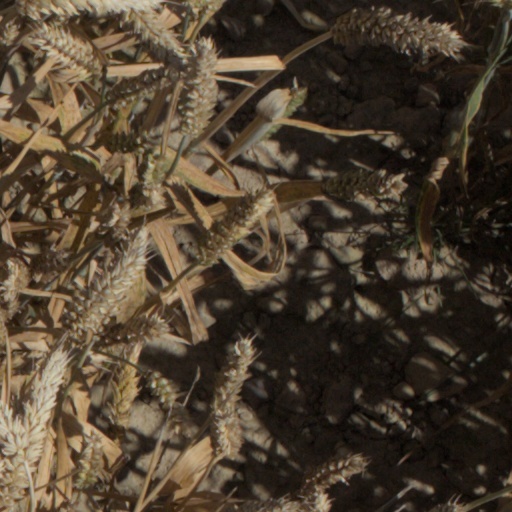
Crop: wheat